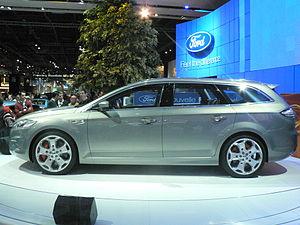
Mondial de l'automobile, Paris 2006